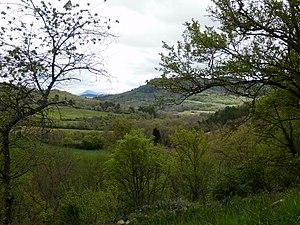
Bourigeole est une commune française, située dans le département de l'Aude en région Occitanie.